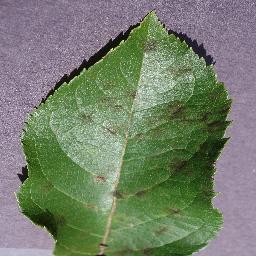
Label: Apple___Apple_scab